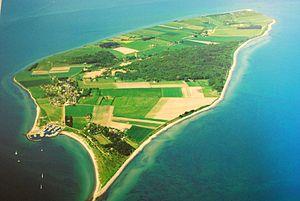
Tunø est une île du Danemark situé à l'est du Jutland.